Institutional racism in the United States

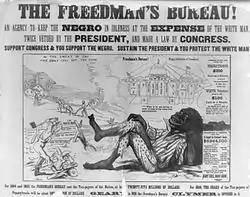
Ad protesting Reconstruction

Merit-based hiring to civil service titles are race-blind in terms of hiring preferences; in practice, however, there are titles that have resisted integration to the present day. Institutions that resist even past the civil right fights of the 1950s and 1960s resulted in court interventions in the 1970s and even up to the last decade. Many of the Consent Decrees that resulted from court intervention came about as a result of the federal government intervening due to EEOC complaints in hiring or attempts to litigate discrimination that was overt. Until 2007, when the Vulcan Society of the FDNY prevailed in court using the legal theory of disparate impact, many lawsuits resulted in racial quotas being imposed in hiring. Police and Fire Departments across the country have been slow to change the insular culture that kept them lacking in diversity and open to challenges.